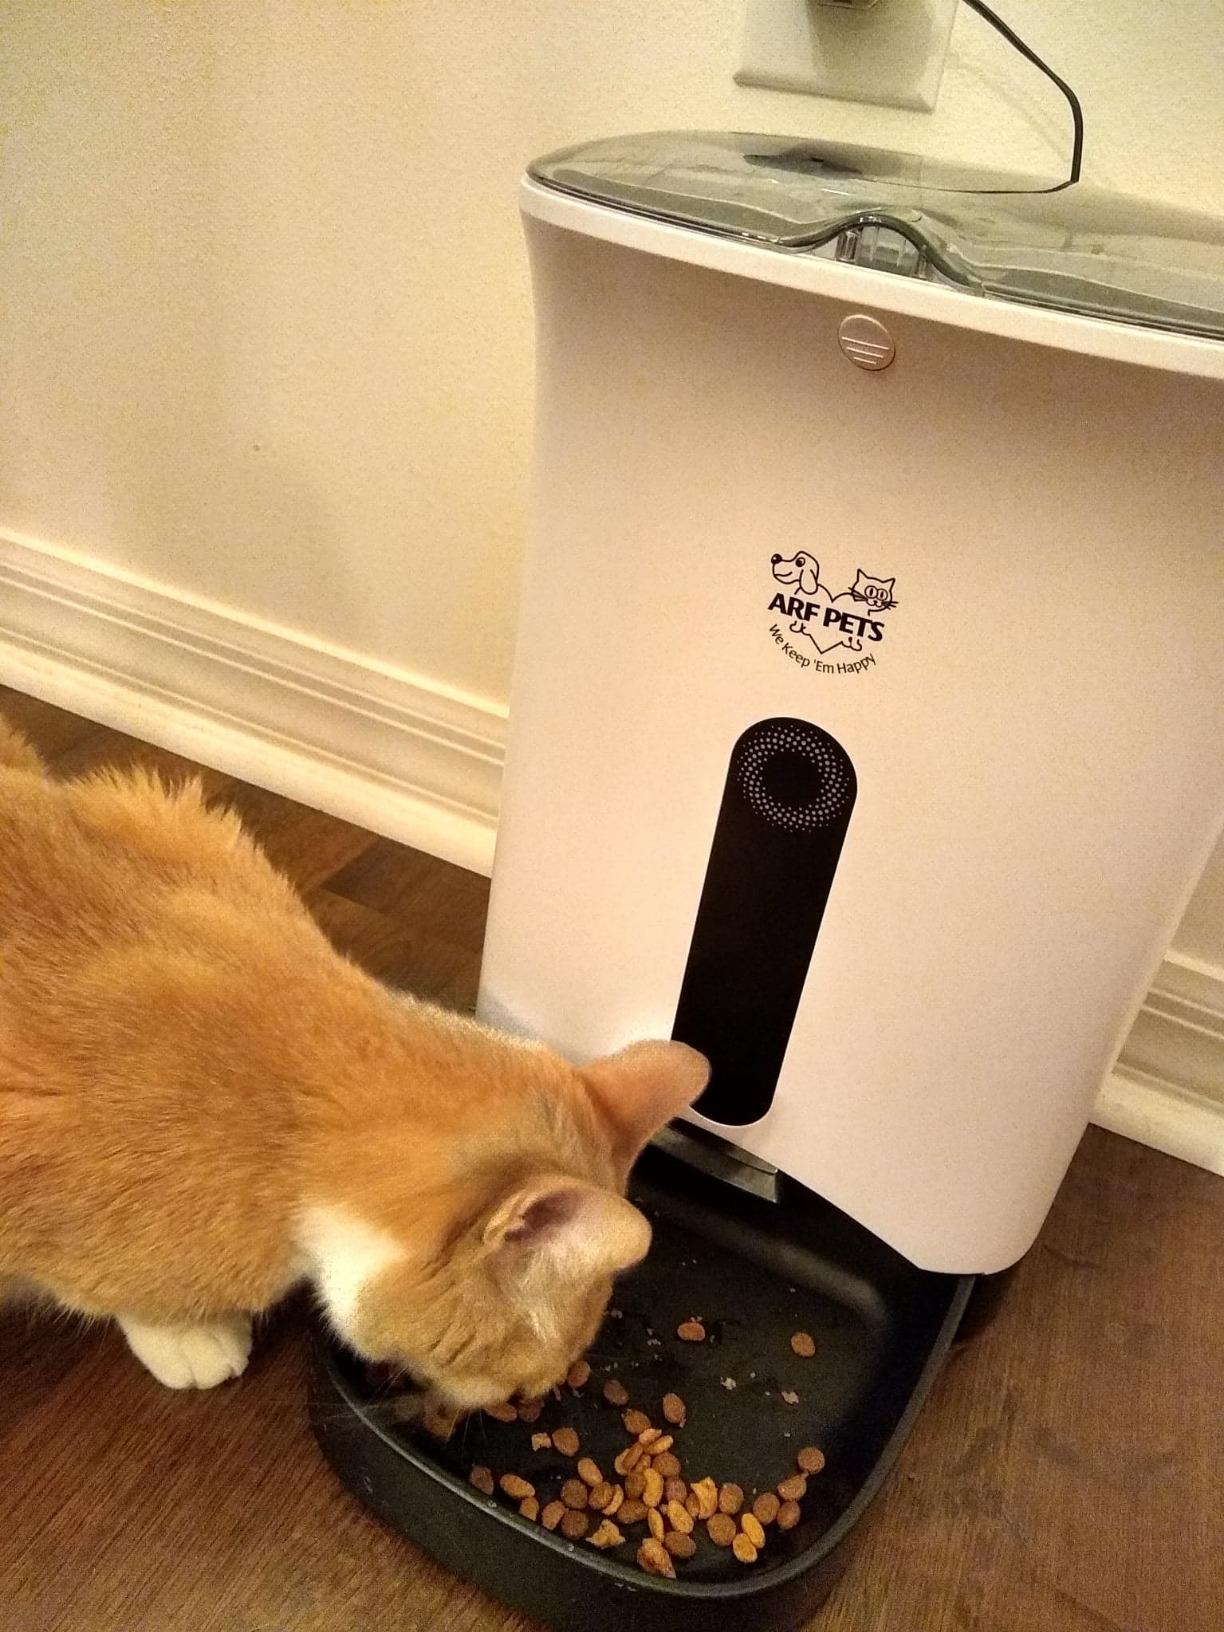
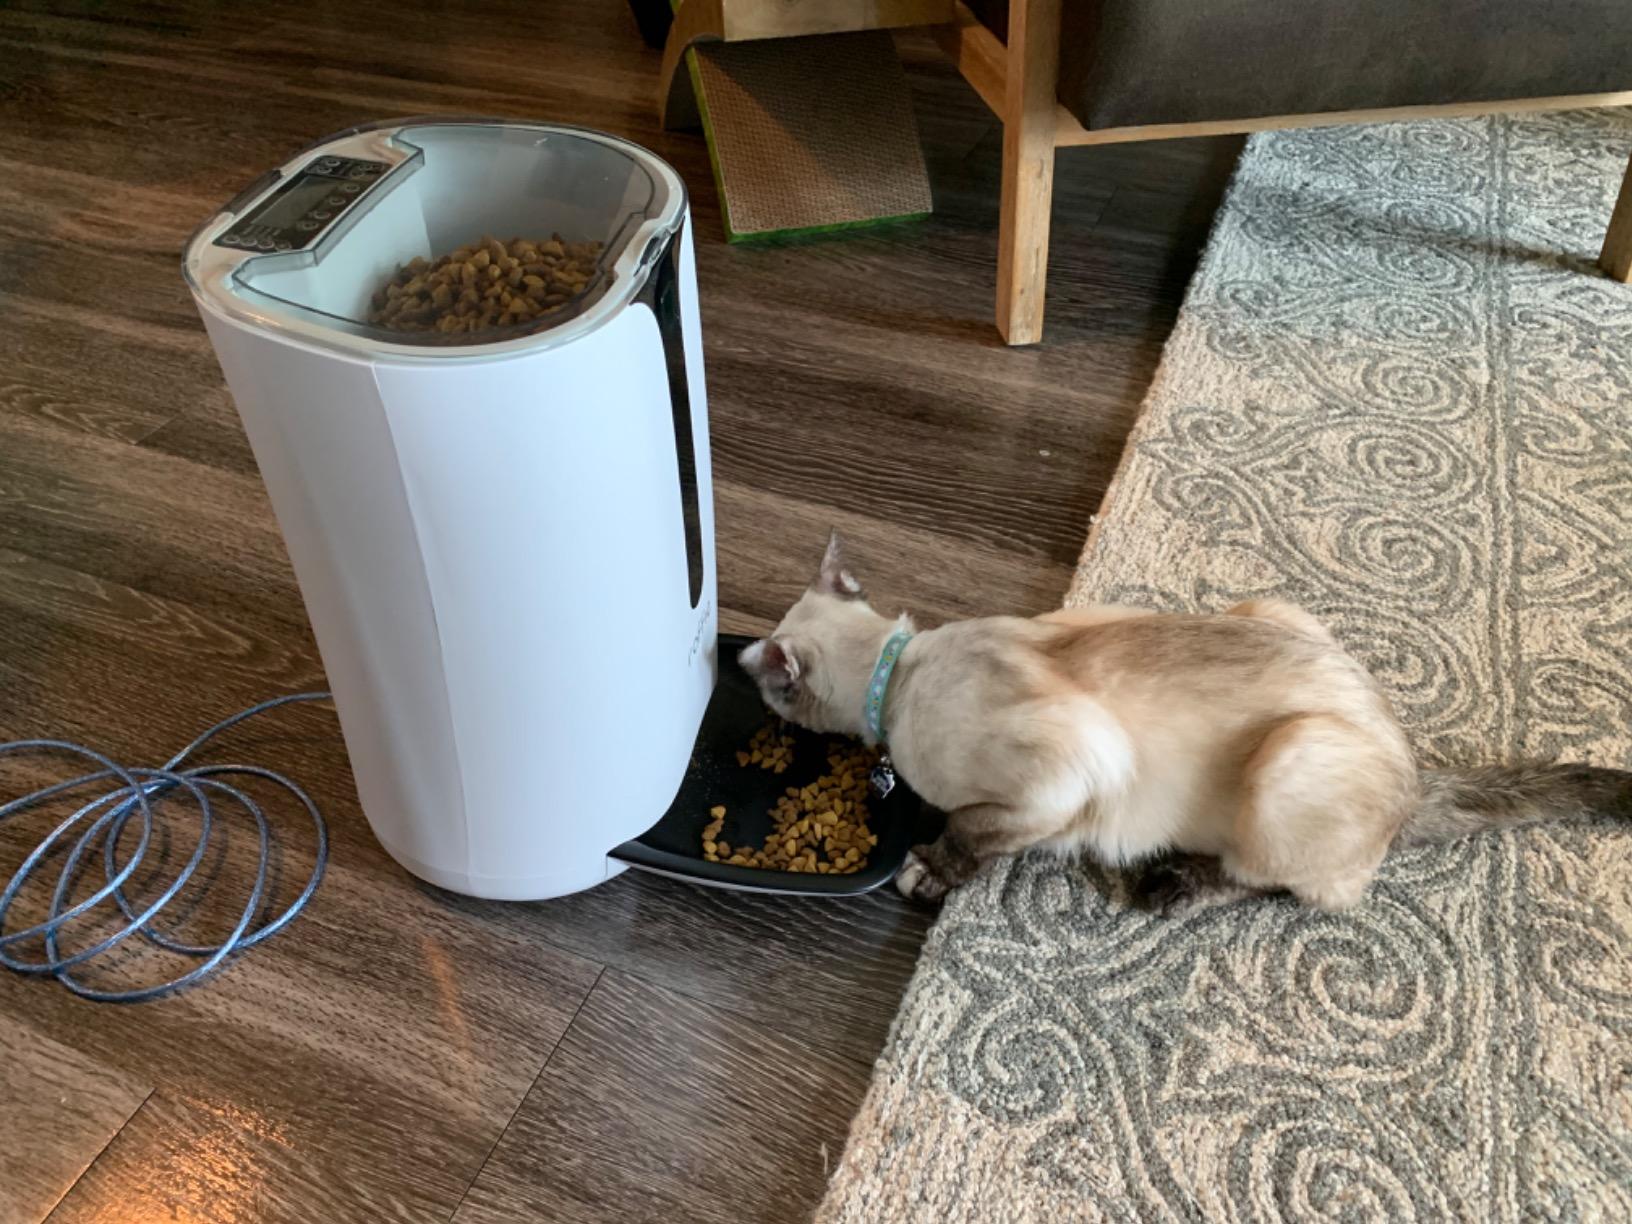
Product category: items_feeder
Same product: no